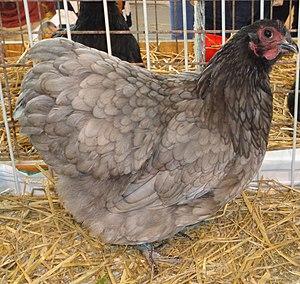
Poule orpington naine au plumage bleu.
L'orpington est une race de poule domestique, originaire d'Angleterre.